Gilmara Sanches

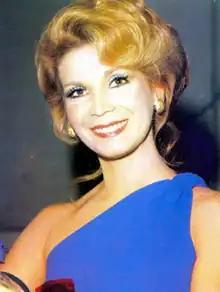

Gilmara Sanches (born Maria Aparecida Sánchez; 15 June 1943 – 29 March 2023) was a Brazilian actress.